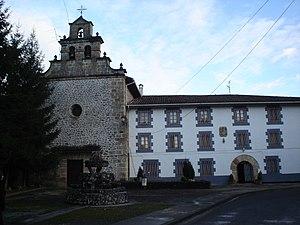
Orozko en basque ou Orozco en espagnol est une commune de Biscaye dans la communauté autonome du Pays basque en Espagne.